Culture of Morocco

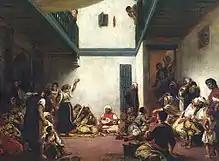
"Jewish Wedding in Morocco" by Eugène Delacroix, Louvre, Paris

Artists born in Morocco or with Moroccan origins include Mounir Fatmi, Latifa Echackhch, Mohamed El Baz, Bouchra Khalili, Majida Khattari, Mehdi-Georges Lahlou, and Younes Baba-Ali.